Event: Nepal Earthquake
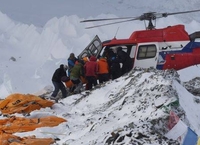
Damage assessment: damage